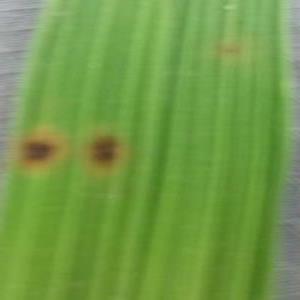
Disease: Brownspot